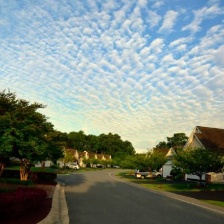
Cloud type: Cirrocumulus